1980 San Diego Chargers season

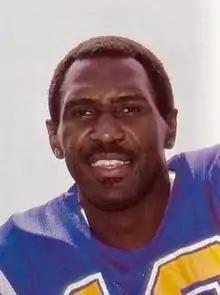
Charlie Joiner led the Chargers in receptions, yards receiving, and touchdowns in the AFC Championship Game.

Three plays into the game, Jim Plunkett's 3rd-down pass deflected off his intended receiver Kenny King and was caught instead by Raymond Chester, who broke away to complete a 65-yard touchdown. On the Chargers' first play from scrimmage, Fouts found Smith up the right sideline for 55 yards. He followed up with a 14-yard completion to Jefferson on 3rd and 13, but was intercepted two plays later by Lester Hayes when Jefferson fell down on the slick field. San Diego's defense quickly forced a punt when Johnson sacked Plunkett on 3rd down. The offense tied the score three plays later; from the Raiders 48-yard line, Fouts threw to Joiner in the end zone, who made the catch despite being double covered. Oakland scored touchdowns on their next two possessions either side of a Chargers three-and-out. Fouts completed a pass of 20 yards to Joiner and Winslow threw 28 yards to Jefferson on a trick play as San Diego moved inside the Raiders 20-yard line, but Fouts was intercepted again when Jefferson couldn't hold onto his pass inside the 10. Thomas fumbled the next time San Diego had the ball, with Oakland recovering at the Charger 29-yard line, leading to the fourth Raiders touchdown. Thomas fumbled again on the next drive, but Doug Wilkerson recovered. On the next play, Thomas converted a 3rd and 9 with a 24-yard catch to the Oakland 7-yard line. Two plays lost one yard, then Joiner caught Fouts' pass at the 5 and dove over the goal line for a touchdown, reducing the halftime deficit to 28–14.